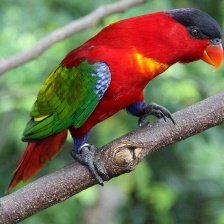
Species: CHATTERING LORY
Scientific name: LORIUS GARRULUS
ImageNet parent category: lorikeet